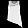
Label: Shirt